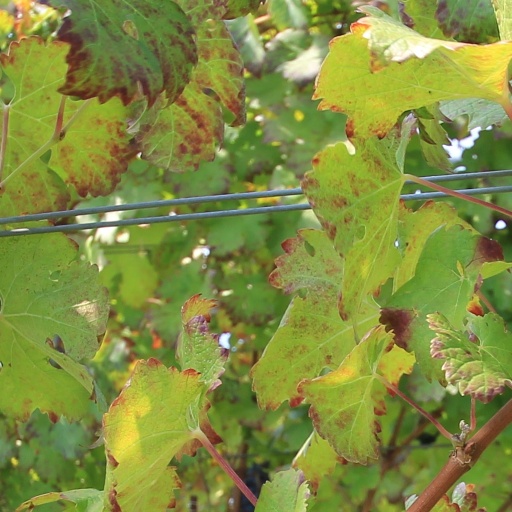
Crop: grape